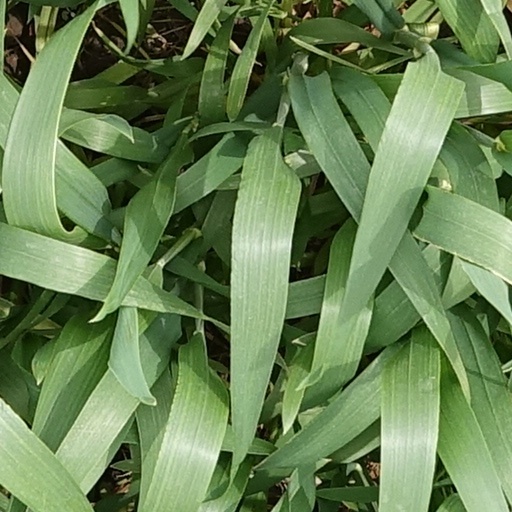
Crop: wheat